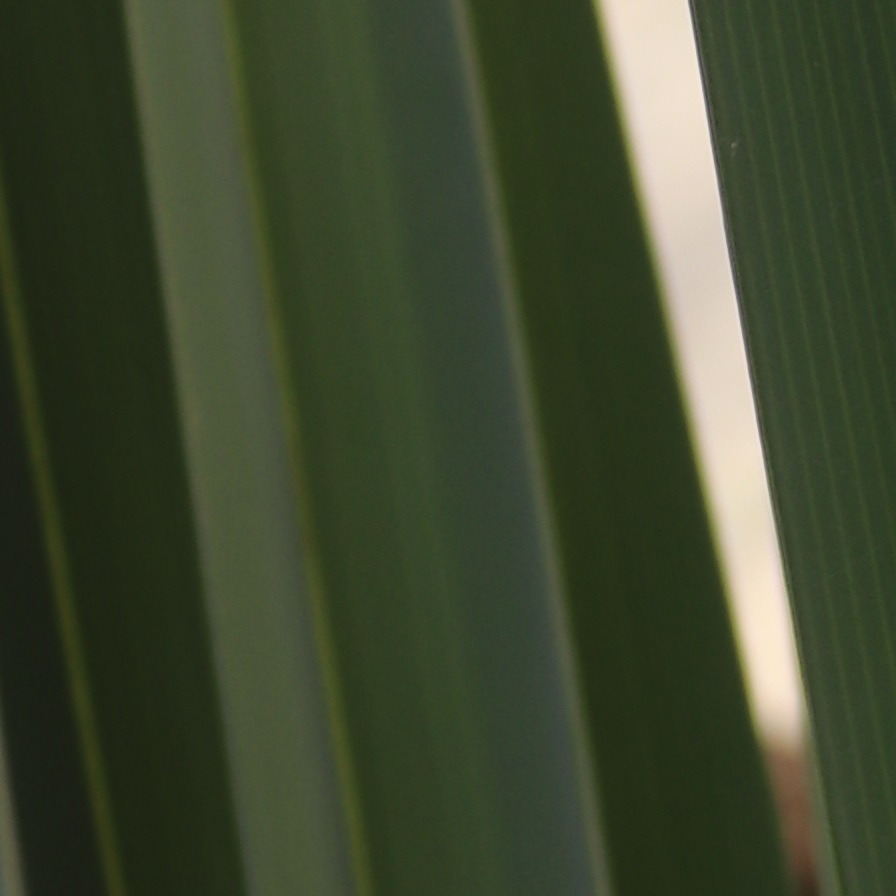
Label: Healthy